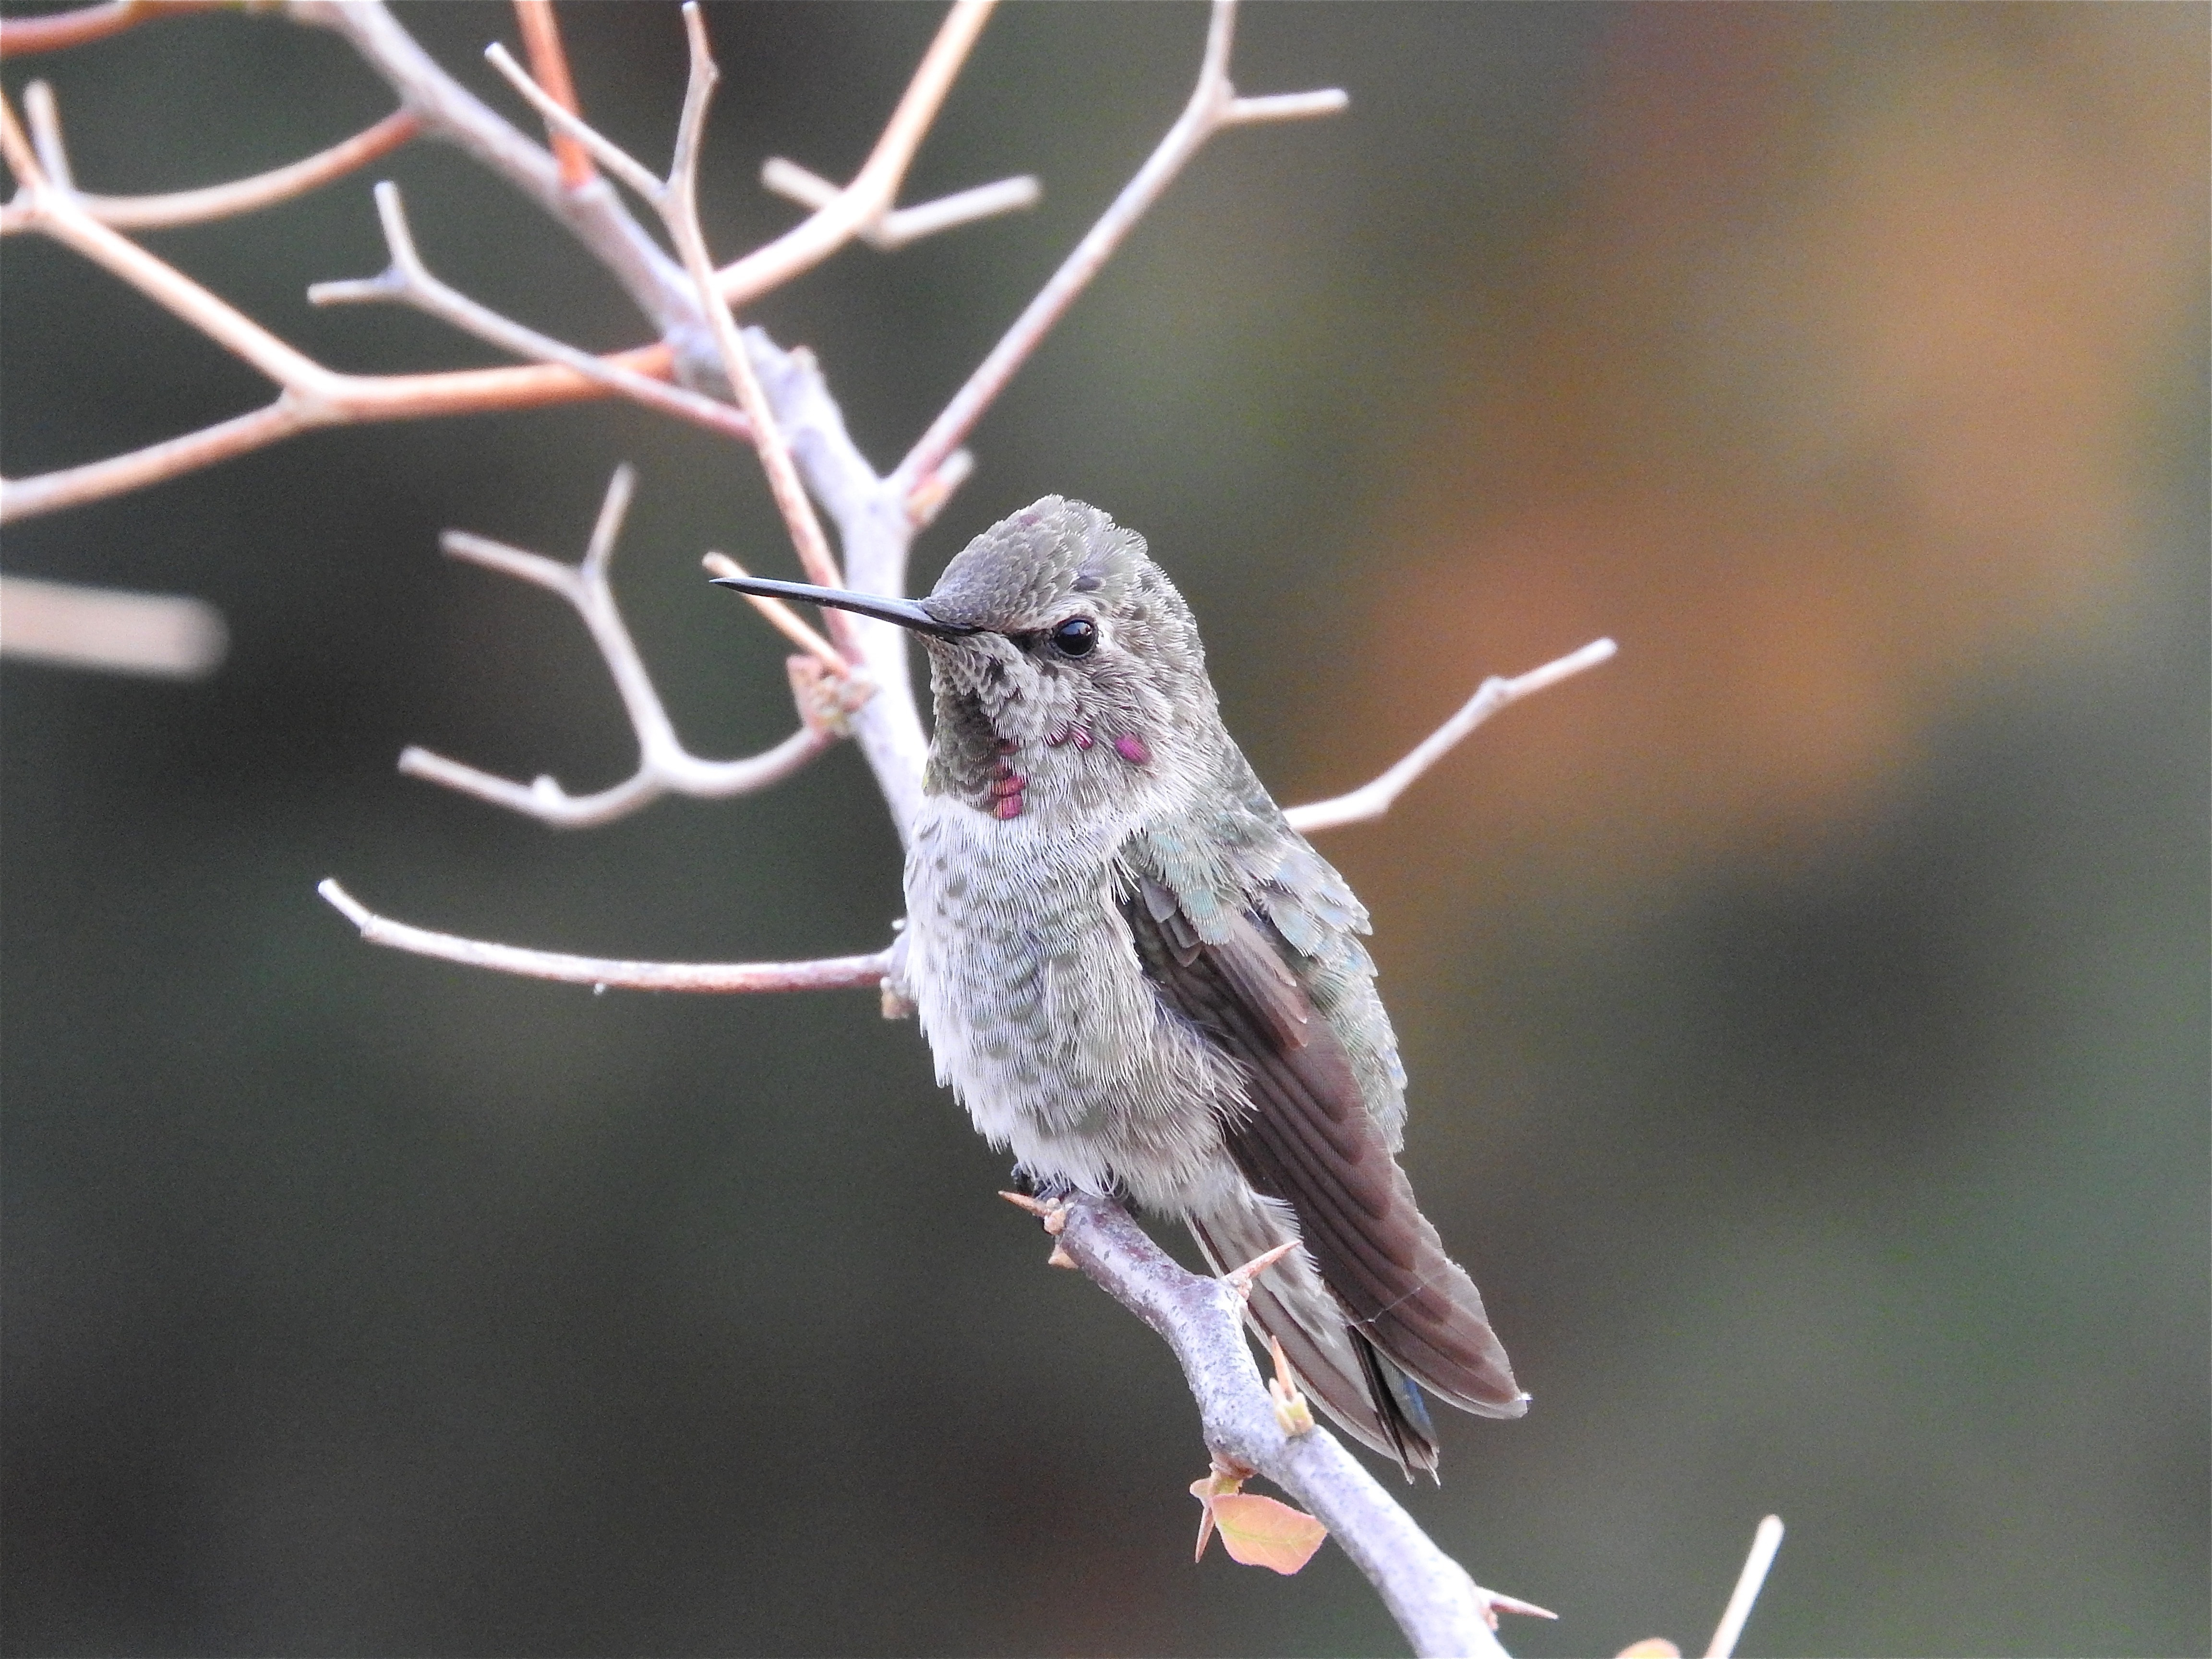
branch, bird, flower, beak, hummingbird, fauna, vertebrate, wren, pollinator, anna's hummingbird, perching bird, emberizidae